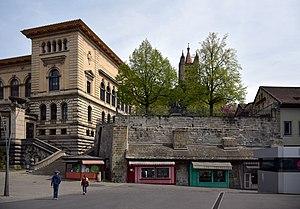
Le palais de Rumine (à gauche), le mur de soutènement de la place de la Madeleine et, au fond, la cathédrale de Lausanne (Suisse), depuis la place de la Riponne.
La place de la Madeleine est une place de Lausanne, en Suisse. Elle partage avec la place de la Cathédrale le titre de plus ancienne place arborée de la ville.